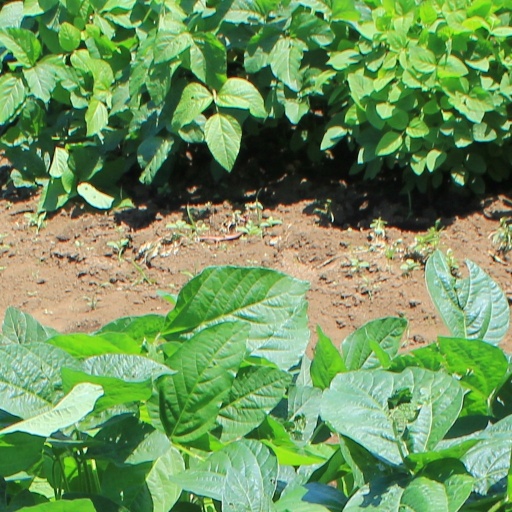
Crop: soybean